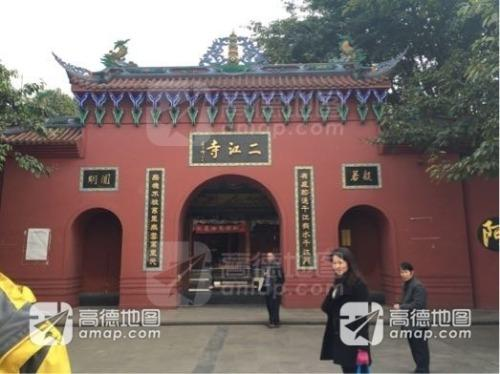
地标名称：南湖公园湿地公园-二江寺
所在城市：成都市·双流区